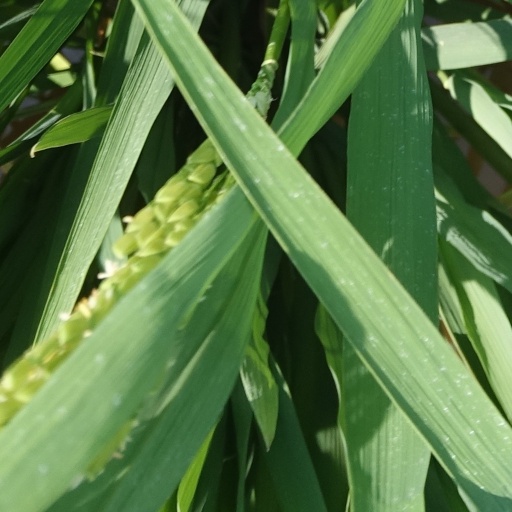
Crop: rice